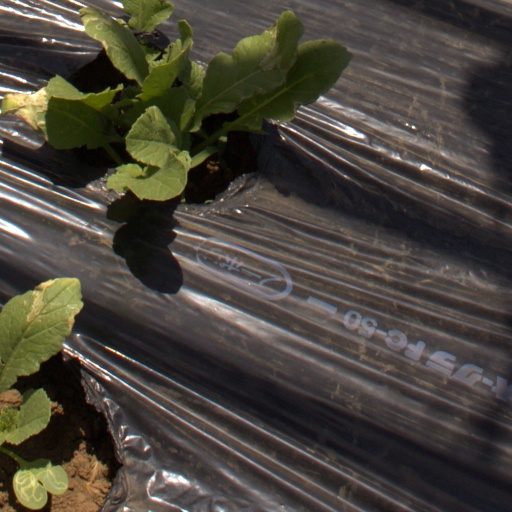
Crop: Jerusalem artichoke